Margus Allikmaa

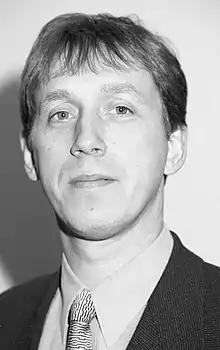
Margus Allikmaa in 1999

Margus Allikmaa (born 28 June 1961, in Paldiski) is an Estonian theatre leader, cultural figure and politician. 2002-2003 he was Minister of Culture.